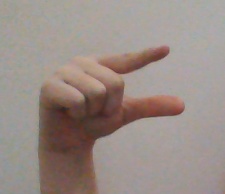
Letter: dal